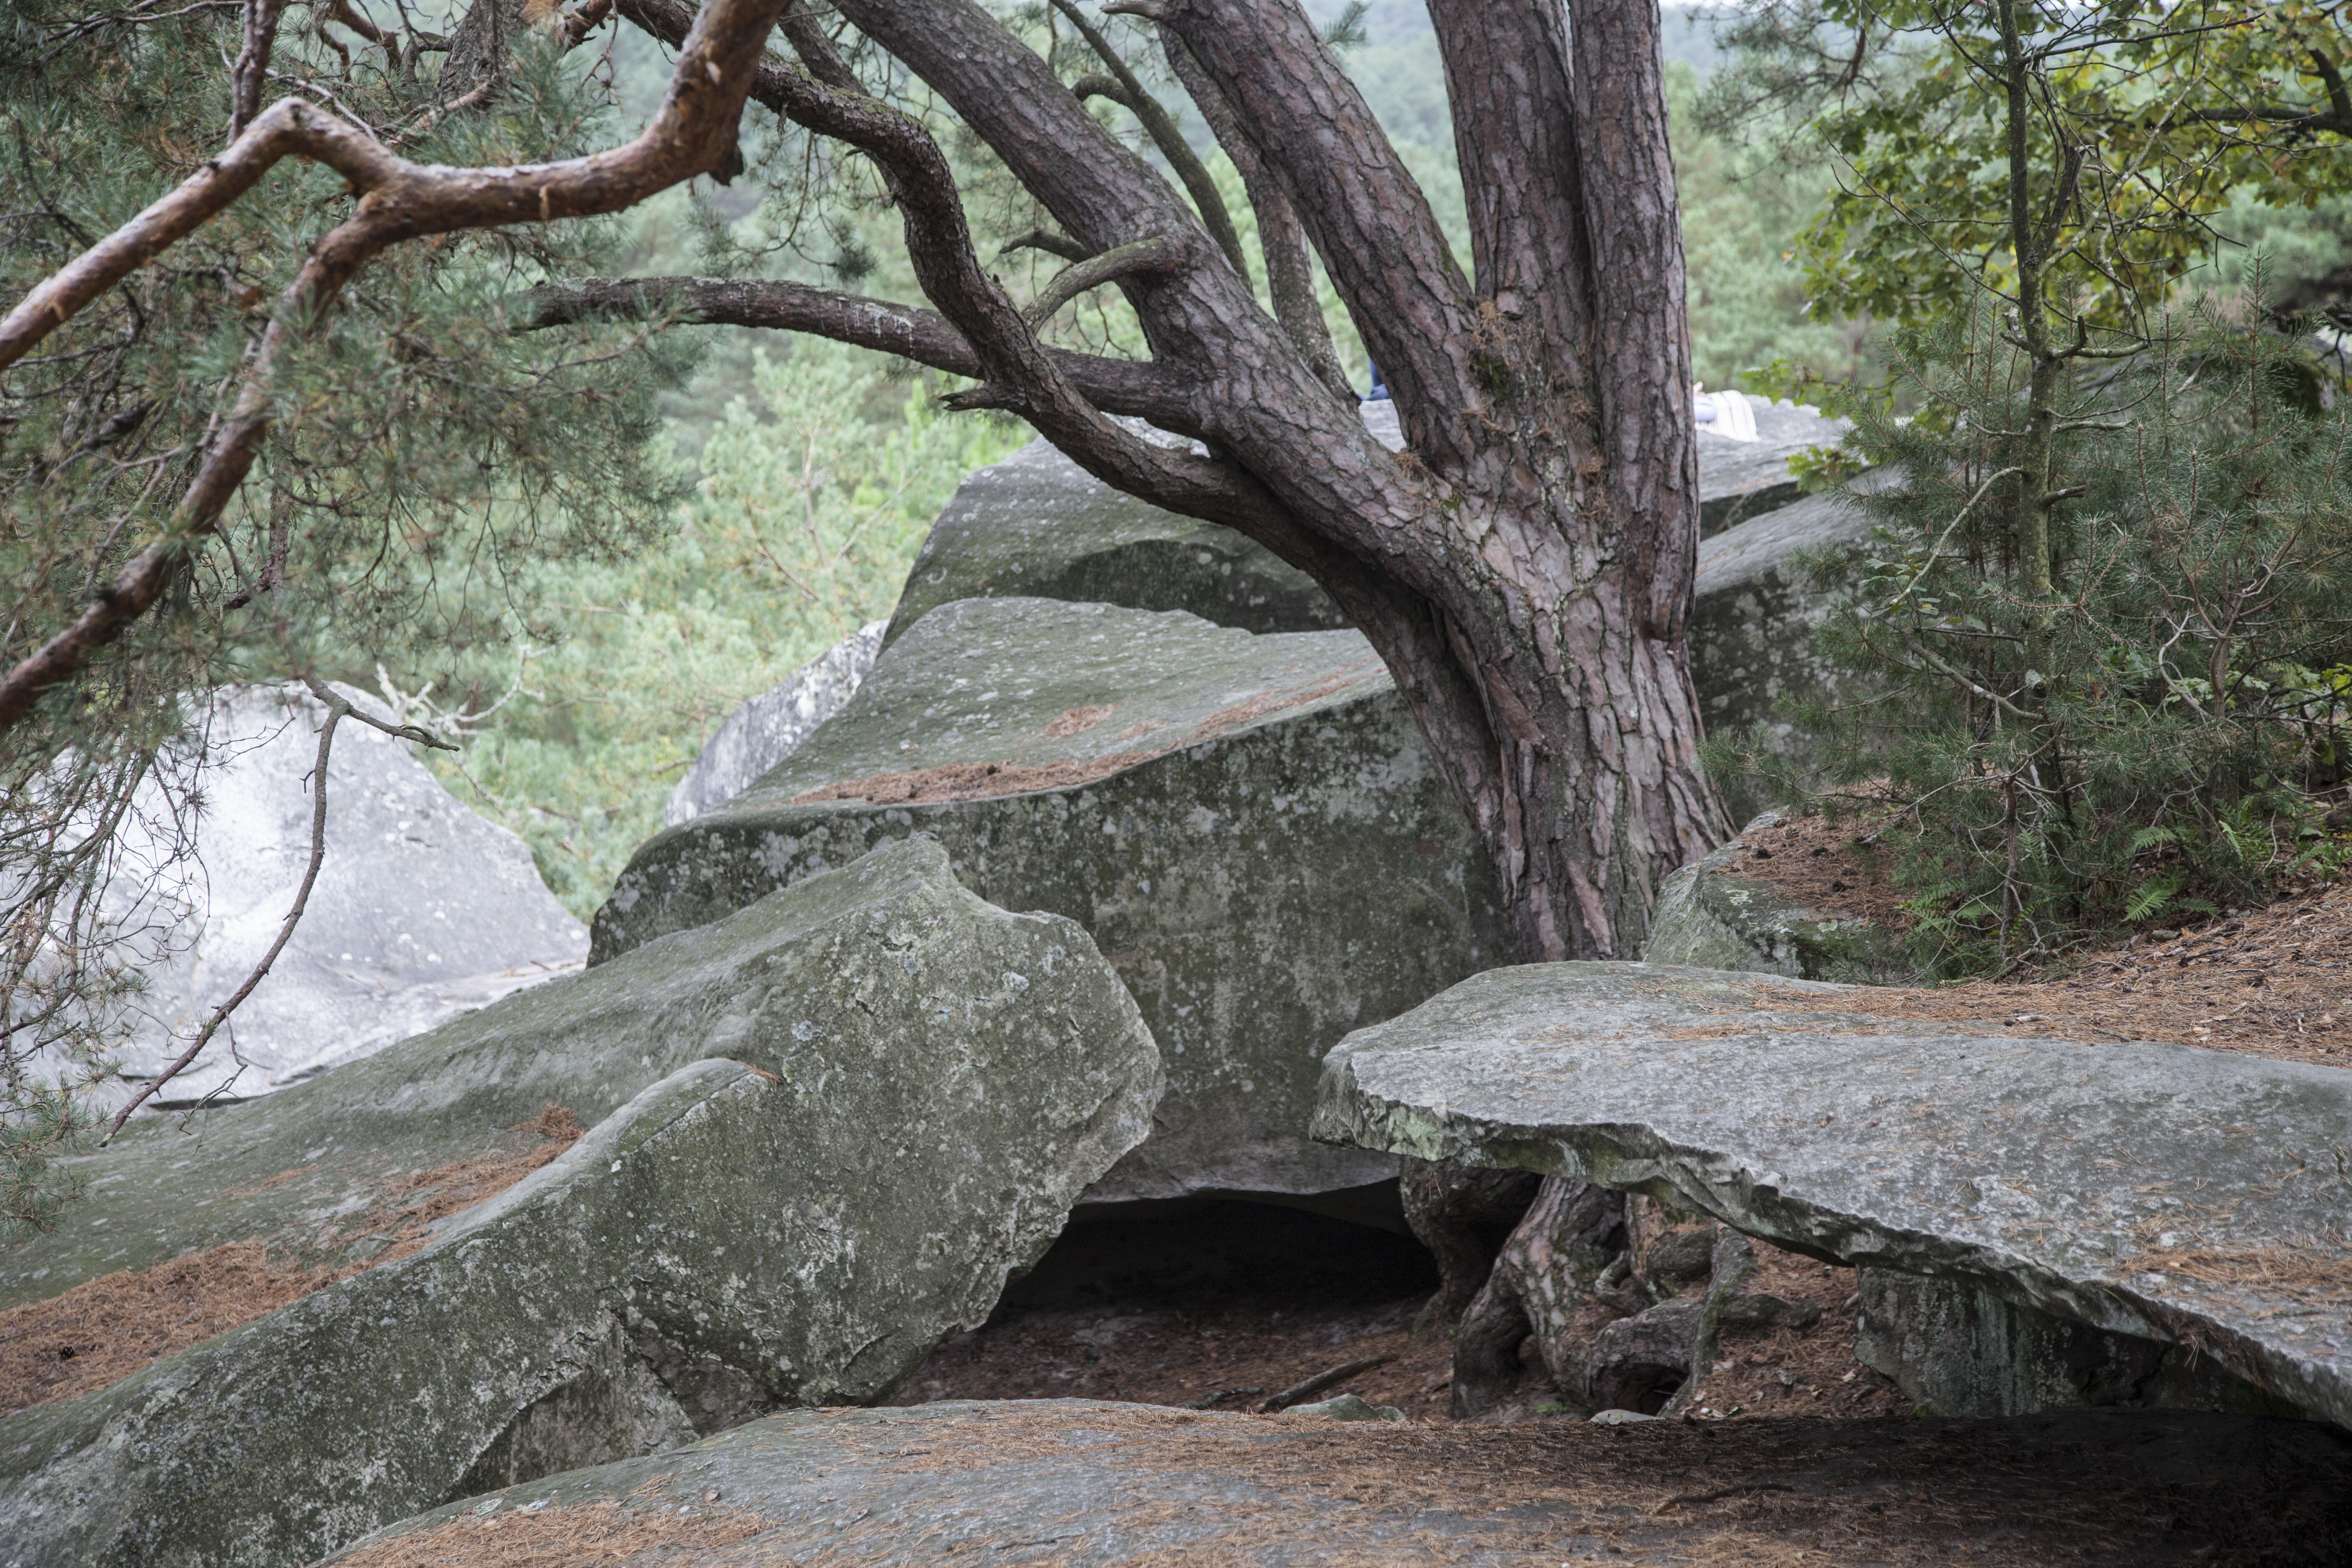
landscape, tree, nature, forest, path, rock, wilderness, wood, hiking, trail, field, trunk, river, foam, foliage, stream, green, ride, block, trees, leaves, geology, hardwood, vegetation, undergrowth, boulder, pierre, woodland, habitat, under wood, fontainebleau, natural environment, woody plant